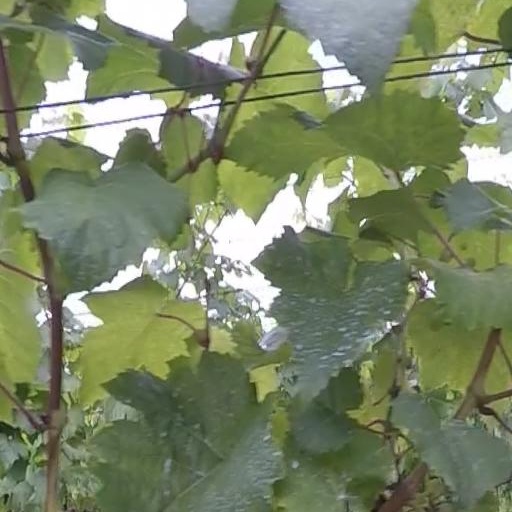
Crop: grape